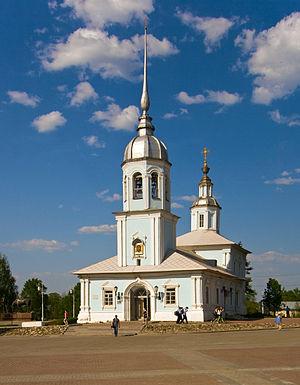
Église Alexandre Nevski de Vologda est une église orthodoxe de la ville de Vologda, monument d'architecture religieuse du XVIIIᵉ siècle. L'origine de l'église remonte à un séjour à Vologda en 1556 de l'icône particulièrement révérée en Russie de Saint Nicolas le Thaumaturge.